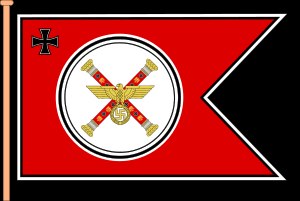
Oberkommando der Wehrmacht / Internationalt Militærtribunal
Kommandoflaget for chefen for OKW med rang af Generalfeldmarschall (1941-1945).
Oberkommando der Wehrmacht var en del af kommandostrukturen i det tyske militær under 2. verdenskrig.